Dunking (biscuit)

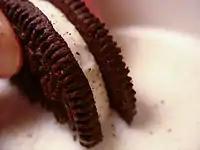
An Oreo cookie dunked into milk.

Physicist Len Fisher of the University of Bristol presented some light-hearted discussion of dunking on "National Biscuit Dunking Day" in the UK, as part of an attempt to make physics accessible. Fisher appeared to be somewhat taken aback by the large amount of media attention, ascribing it to a "hunger for accessible science". Fisher also described his astonishment at journalists' interest in one equation used in the field: Washburn's equation, which describes capillary flow in porous materials. Writing in "Nature", he says "the equation was published in almost every major UK newspaper. The journalists who published it took great care to get it right, some telephoning several times to check". Fisher was awarded an Ig Nobel Prize for Physics, in 1999, for his research into biscuit dunking.